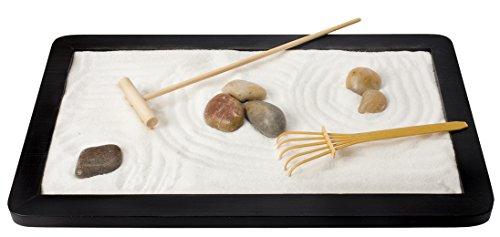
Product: Toysmith Zen Garden
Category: Toys & Games | Sports & Outdoor Play | Gardening Tools
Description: The Zen Garden is a version of the traditional Japanese meditative garden done in miniature, suitable for home or office.
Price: $16.99
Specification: ProductDimensions:12.5x7.8x1.8inches|ItemWeight:1.98pounds|ShippingWeight:2.05pounds(Viewshippingratesandpolicies)|Manufacturer:Toysmith|ASIN:B000EGIHK0|DomesticShipping:ItemcanbeshippedwithinU.S.|InternationalShipping:ThisitemcanbeshippedtoselectcountriesoutsideoftheU.S.LearnMore|Itemmodelnumber:334|Discontinuedbymanufacturer:Yes